Paranormal romance

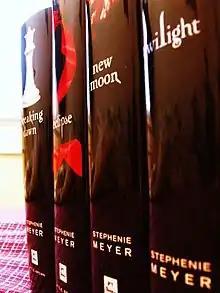
"Twilight", an example of a paranormal romance series

Paranormal romance is a subgenre of both romantic fiction and speculative fiction. Paranormal romance focuses on romantic love and includes elements beyond the range of scientific explanation, from the speculative fiction genres of fantasy, science fiction, and horror. Paranormal romance range from traditional romances with a paranormal setting to stories with a science fiction or fantasy-based plot with a romantic subplot included. Romantic relationships between humans and vampires, shapeshifters, ghosts, and other entities of a fantastic or otherworldly nature are common.